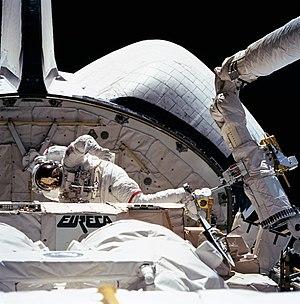
Eureca est un satellite scientifique et technologique de l'Agence spatiale européenne mis en orbite le 31 juillet 1992 par la navette spatiale Atlantis et ramené sur Terre le 1ᵉʳ juillet 1993 par Endeavour. Il emportait 15 expériences scientifiques, des instruments d'observation du Soleil ainsi qu'un télescope sensible aux rayons X. La récupération du satellite a permis d'étudier l'incidence de l'environnement spatial sur le satellite et sa charge utile.